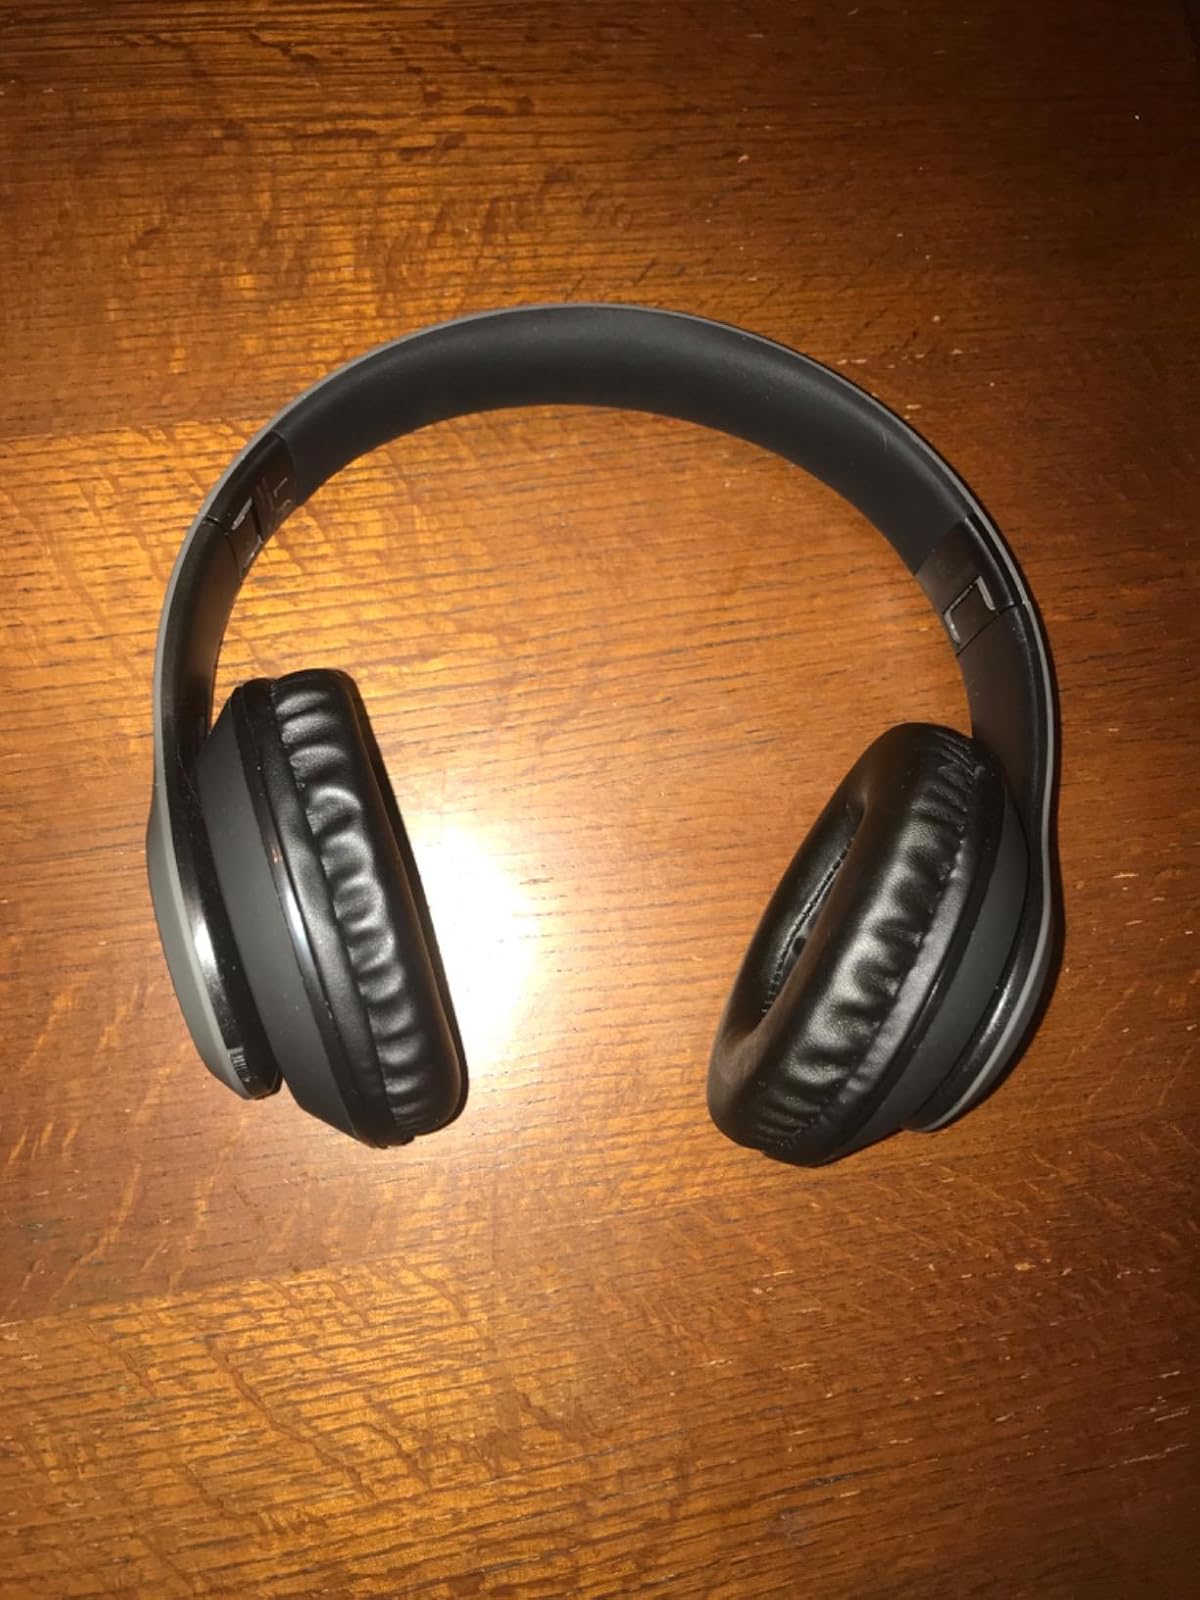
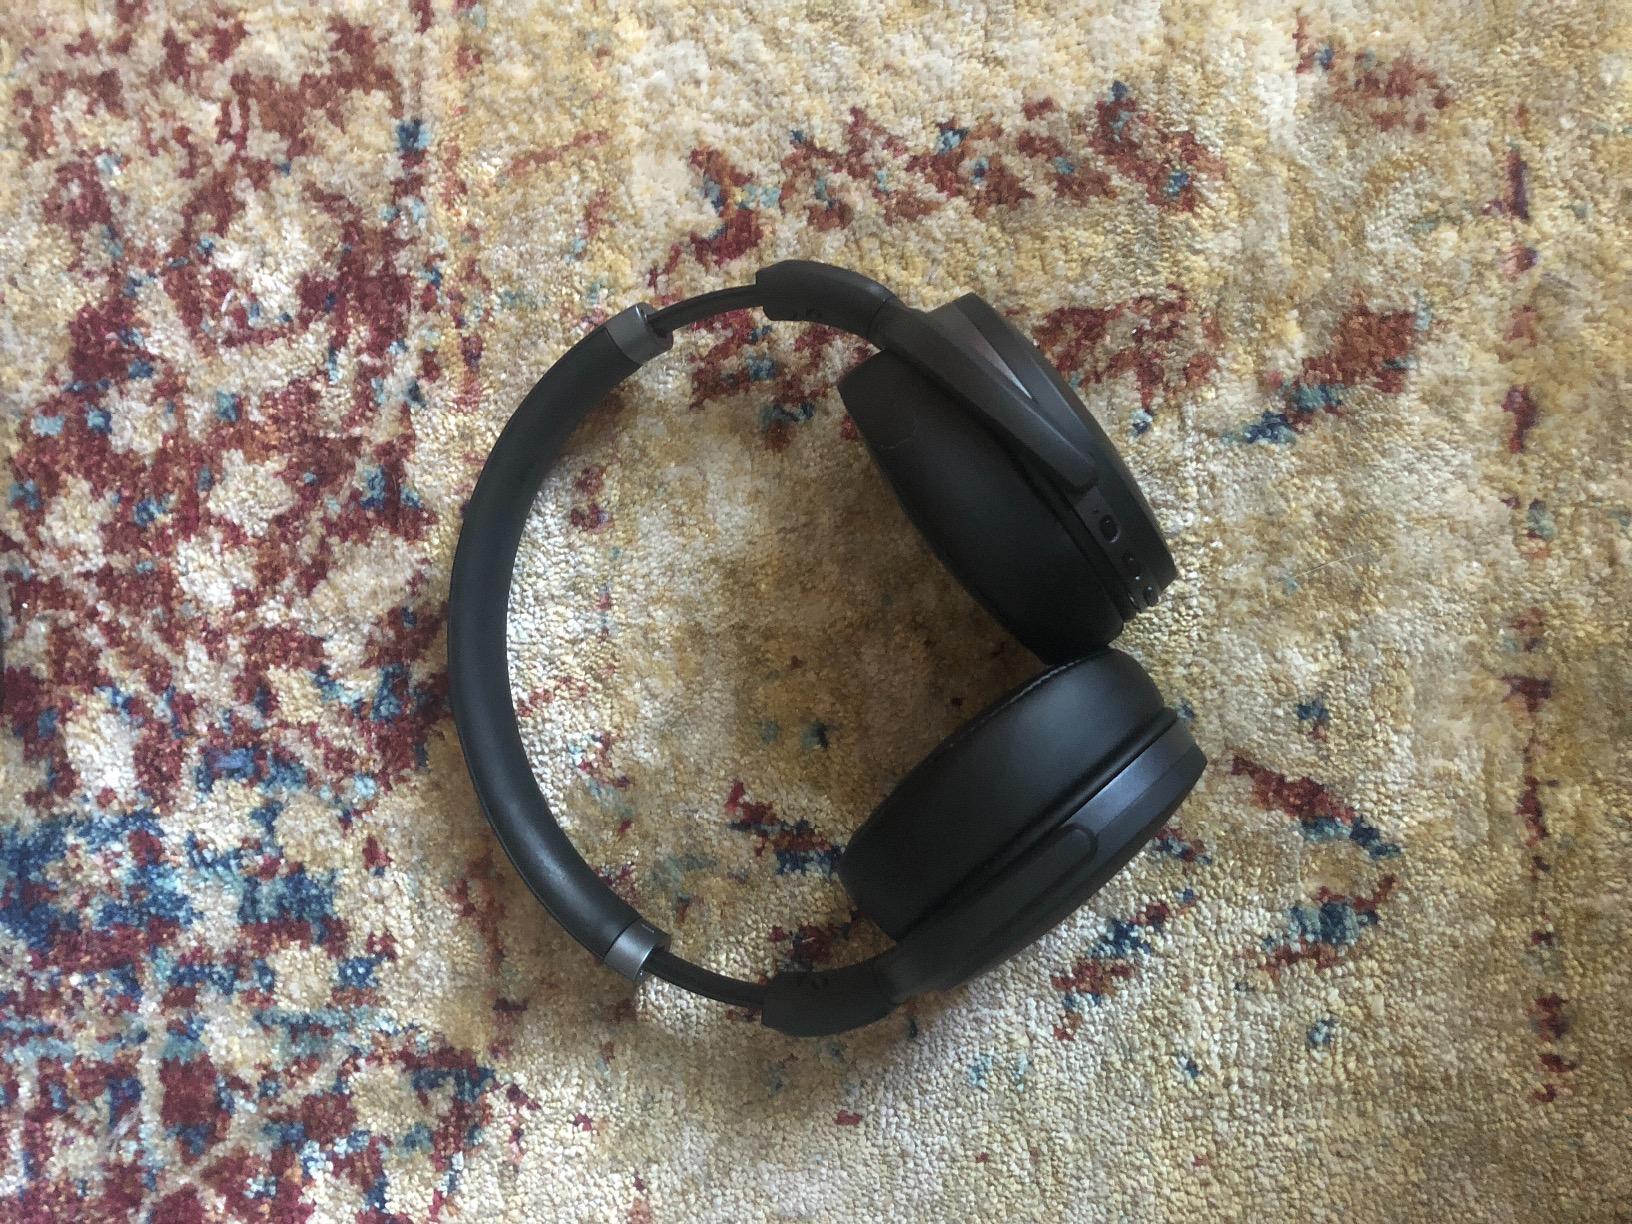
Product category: headphones
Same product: no